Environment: real
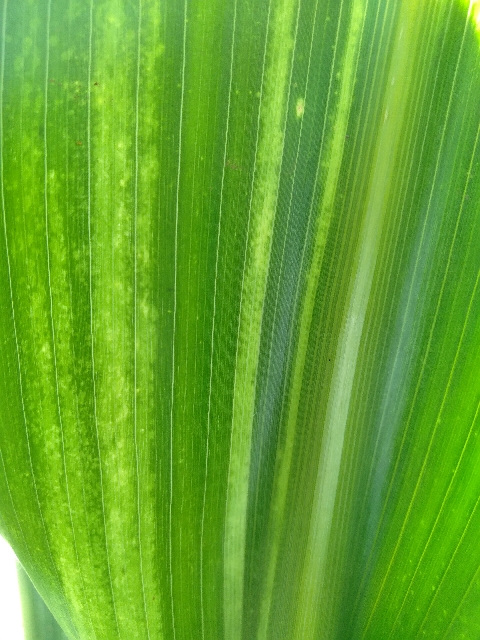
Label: lethal_necrosis